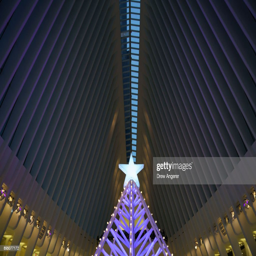
a christmas tree is illuminated .